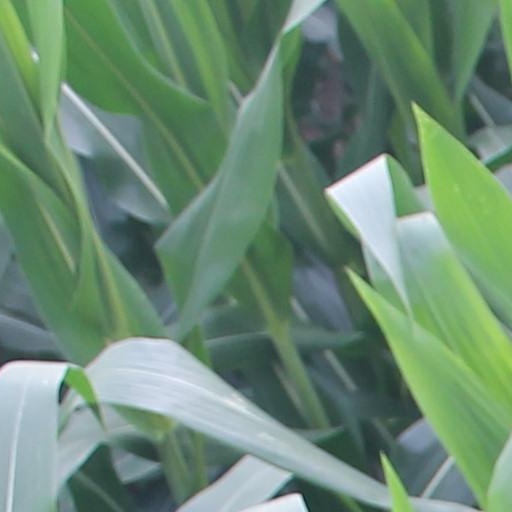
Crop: maize; corn